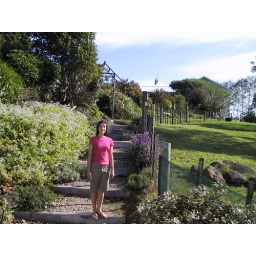
Keri Keri. Sheep paddock to the right there. Also some chickens and Tui birds in the bushes to the left (not visible).